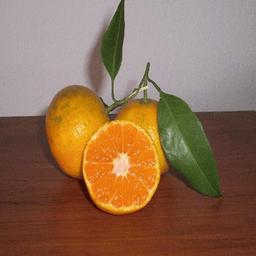
Label: Orange